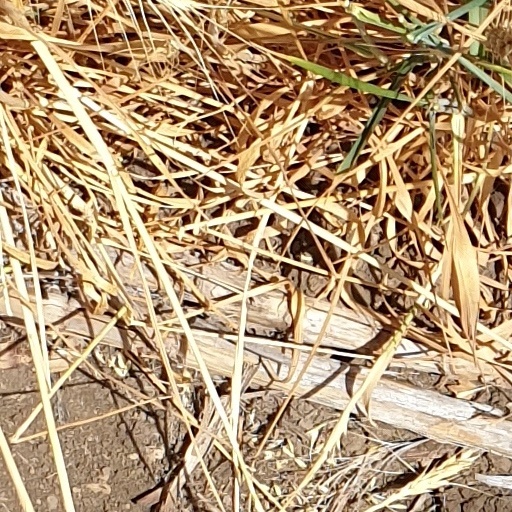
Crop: wheat